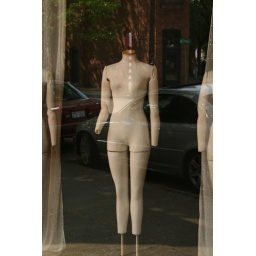
Head and spinal column provided by the stop sign across the street.